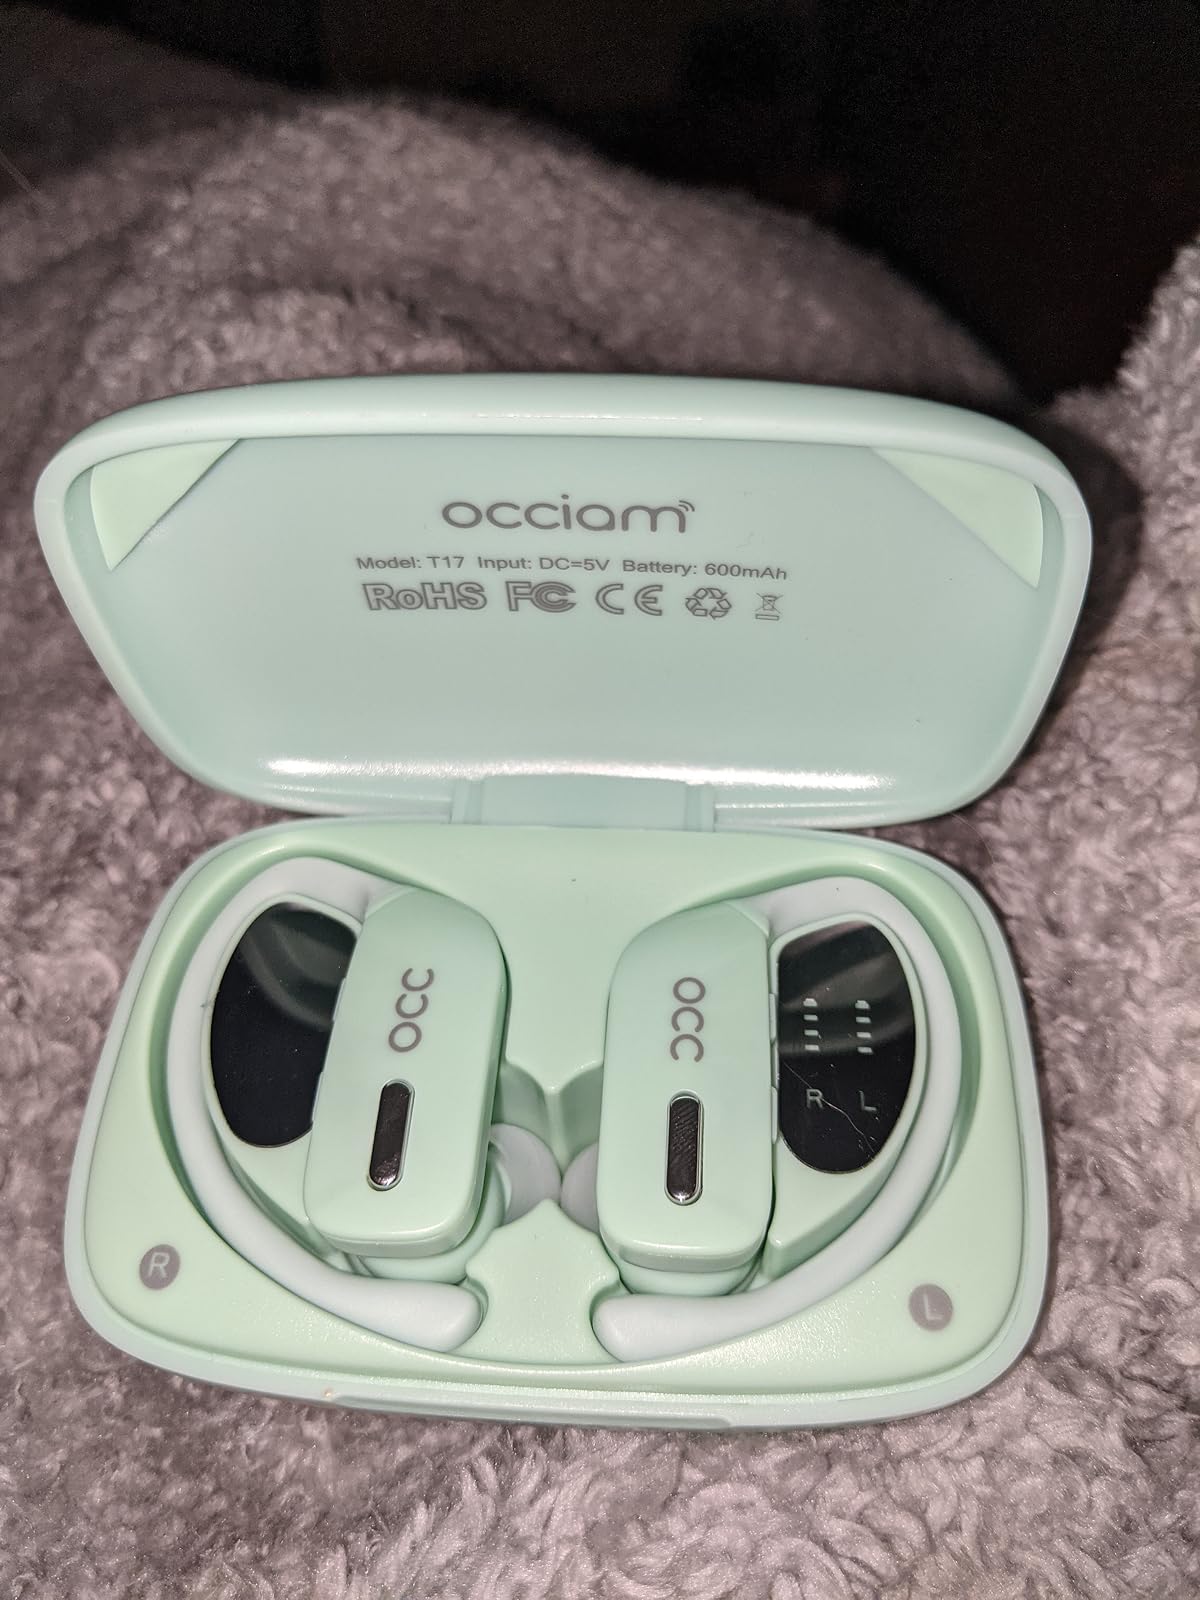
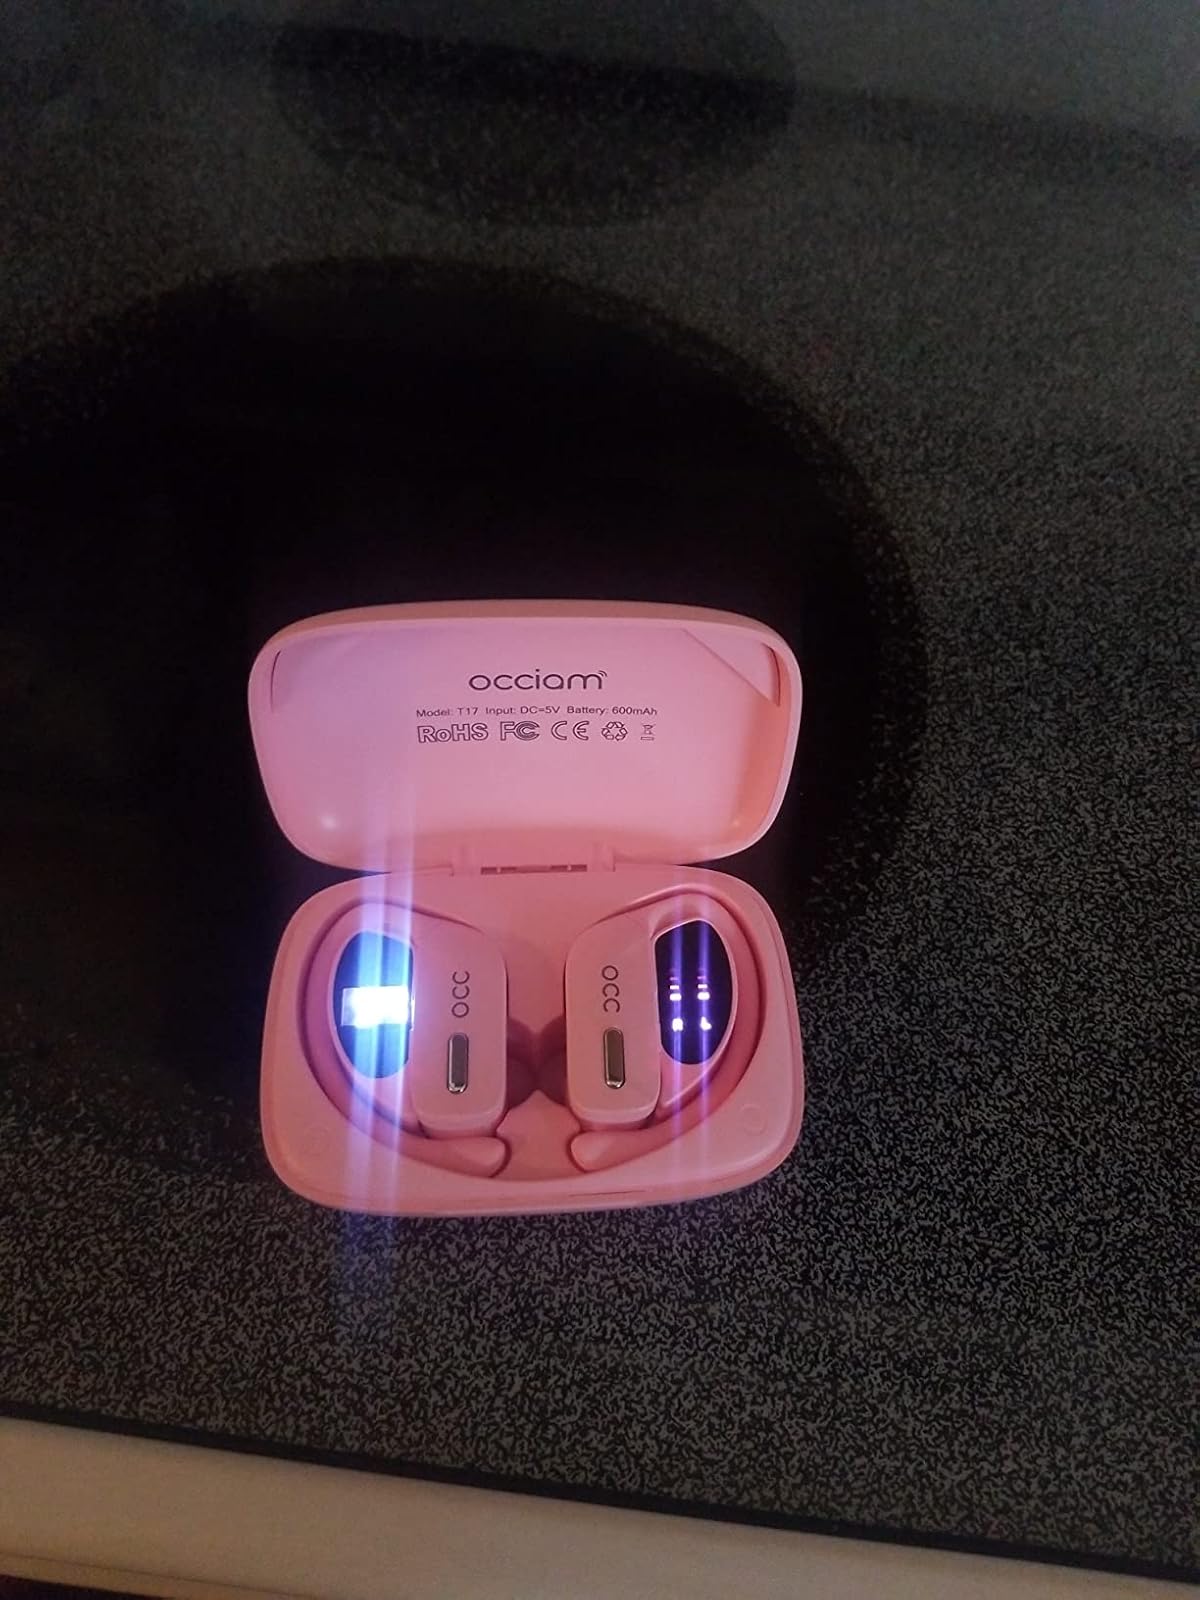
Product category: earbuds
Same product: no